St. Charles East High School

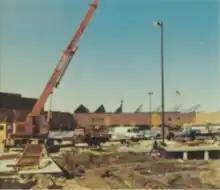
The construction of the Lester J. Norris Sports Complex during the early 1980s. Pictured in the background is STCE's original solar heating system.

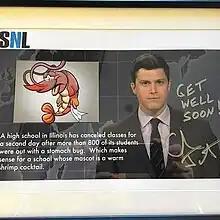
A signed photograph by SNL's Colin Jost for East. In 2017, the school was featured on the show's Weekend Update segment.

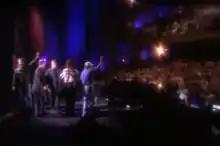
Brian Wilson and Bruce Johnston of The Beach Boys perform with Christopher Cross and Timothy B. Schmidt at the Norris Cultural Arts Center in 1998.

In the year 2000, due to increasing population in the area, District 303 was split between two high schools, and St. Charles High School was renamed St. Charles East High School. (A new high school, St. Charles North High School, was built on the west side of town). The first class to graduate after attending all four years at the renamed school graduated in 2004. The Saint Charles East High School campus includes the Norris Cultural Arts Center, and the Norris Recreation Center. These facilities were established to serve not only the high school but the community as well. The Dellora A. Norris Cultural Arts Center, a 1,000-seat performing arts theater and art gallery, was founded in 1978 with funding from the St. Charles Charities, which was created in 1924 by Lester and Dellora Norris and Edward Baker.